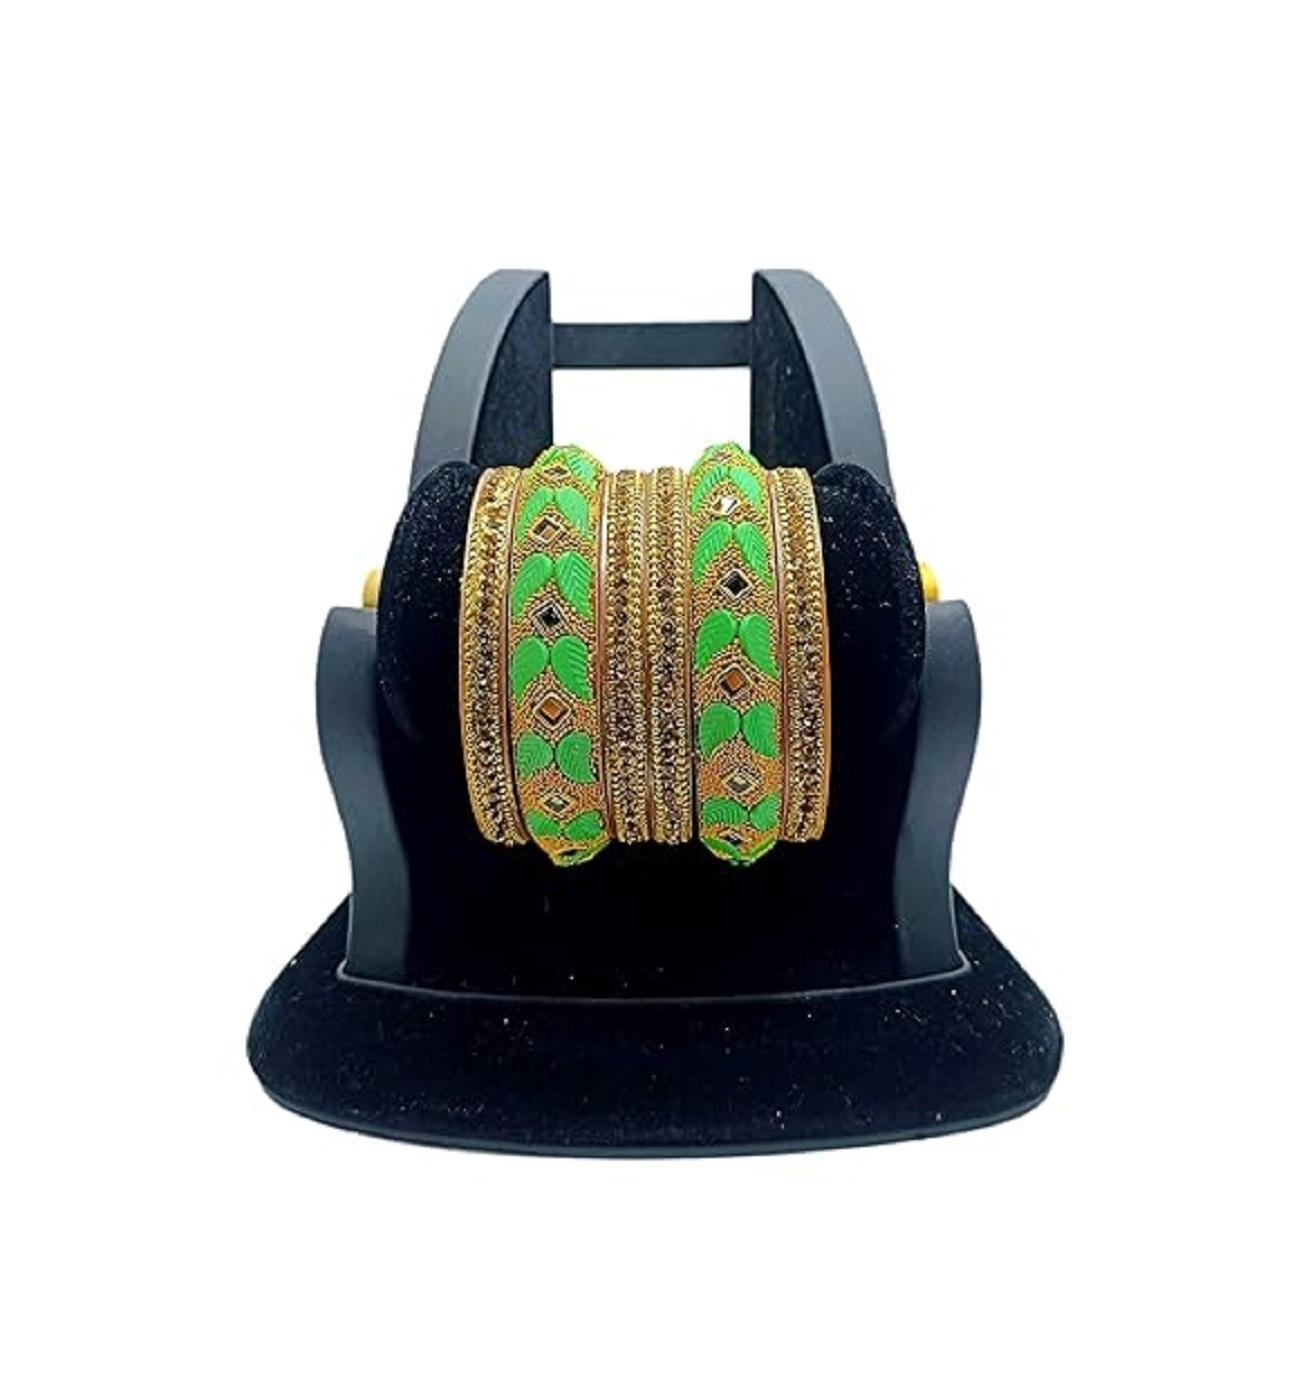
KM Jewellers Amreican Crystal Golden Tone Ethnic Stone Studded Kundan Chura /Chuda Bangle Set for Women and Girls Pack of 6 Pcs
Type: Bangles
Brand: KM Jewellers
Price: Rs. 399
 KM Jewellers Amreican Crystal Golden Tone Ethnic Stone Studded Kundan Chura /Chuda Bangle Set for Women and Girls Pack of 6 PcsDIMENSIONS: BANGLE SIZE - 2.6 INCH and Bangle Set Width - 7 cm, Weight - 125 gms. KM Jeweller is your one stop destination for making any given day an occasion. We understand that your jewels are more than just accessories.JEWELLERY CARE: It is advisable to store jewellery in a zip lock pouch (air tight pouch), keep away from water perfume and other chemicals and clean it with dry and soft cloth.LUXURY GIFTING IDEA: Give a meaningful and luxurious gift with Jewellery. A favourite gift choice, each Peora jewellery for women comes with a Signature gift box and makes excellent gift choice for birthdays, wedding anniversaries, Valentine's Day, Mother's Day, Diwali, Christmas and all your special occasionsProduct Comes In 3 Sizes : 2.4, 2.6, 2.8 Stylish And Trendy Bangles From The House Of KM Jewelry, Perfect For All OccassionsThe 6 pcs Bangle Set is weightless and hence will fit even babies & kids comfortably.
Features: Brand : KM Jewellers,Material type : Stone,Metal type : No Metal Type,Clasp type : Fold Over,Size : 2.6,Gem type : Created Tanzanite,Occasion type : Engagement, Happy Birthday, Anniversary,Origen of : India